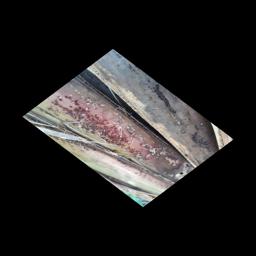
Label: PSEUDOSTEM WEEVIL